Rowdy Gaari Pellam

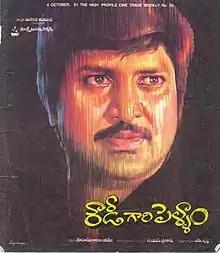
Poster

Rowdy Gaari Pellam is a 1991 Indian Telugu-language film directed by K. S. Prakash and produced by Mohan Babu. The film stars Mohan Babu and Shobana. The film was a remake of the 1989 Tamil film "Pudhea Paadhai", starring Parthiban and Seetha.the film was a blockbuster hit